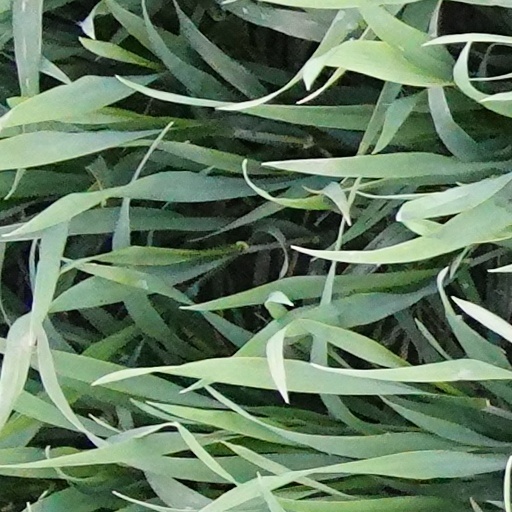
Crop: wheat